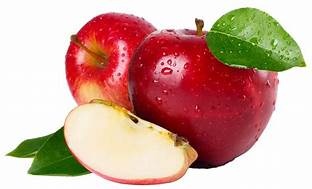
Label: apple